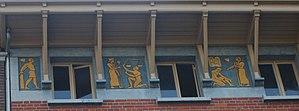
Maison Charles Magnette, Liège, sgraffites égyptiens
La ville belge de Liège compte plus de 200 maisons de style Art nouveau ou en comportant certains éléments.
La maison Charles Magnette est une maison construite à Liège par l'architecte Paul Jaspar. Elle a été construite dans un style pré-Art nouveau marqué par l’historicisme et le régionaliste.